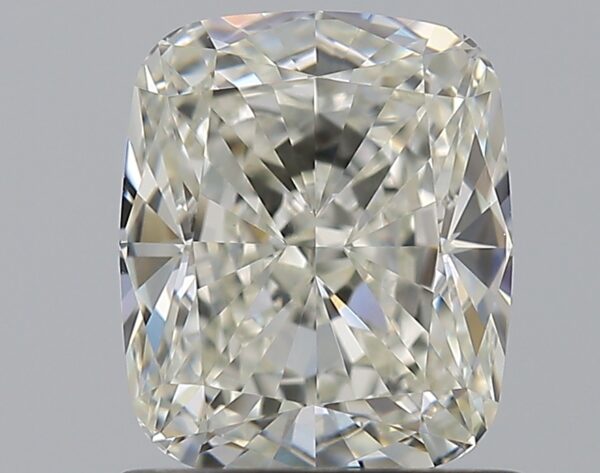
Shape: cushion
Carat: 1.29
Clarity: VS1
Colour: J
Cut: EX
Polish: EX
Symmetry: VG
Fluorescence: N
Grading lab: GIA
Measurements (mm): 6.71 x 5.65 x 3.83